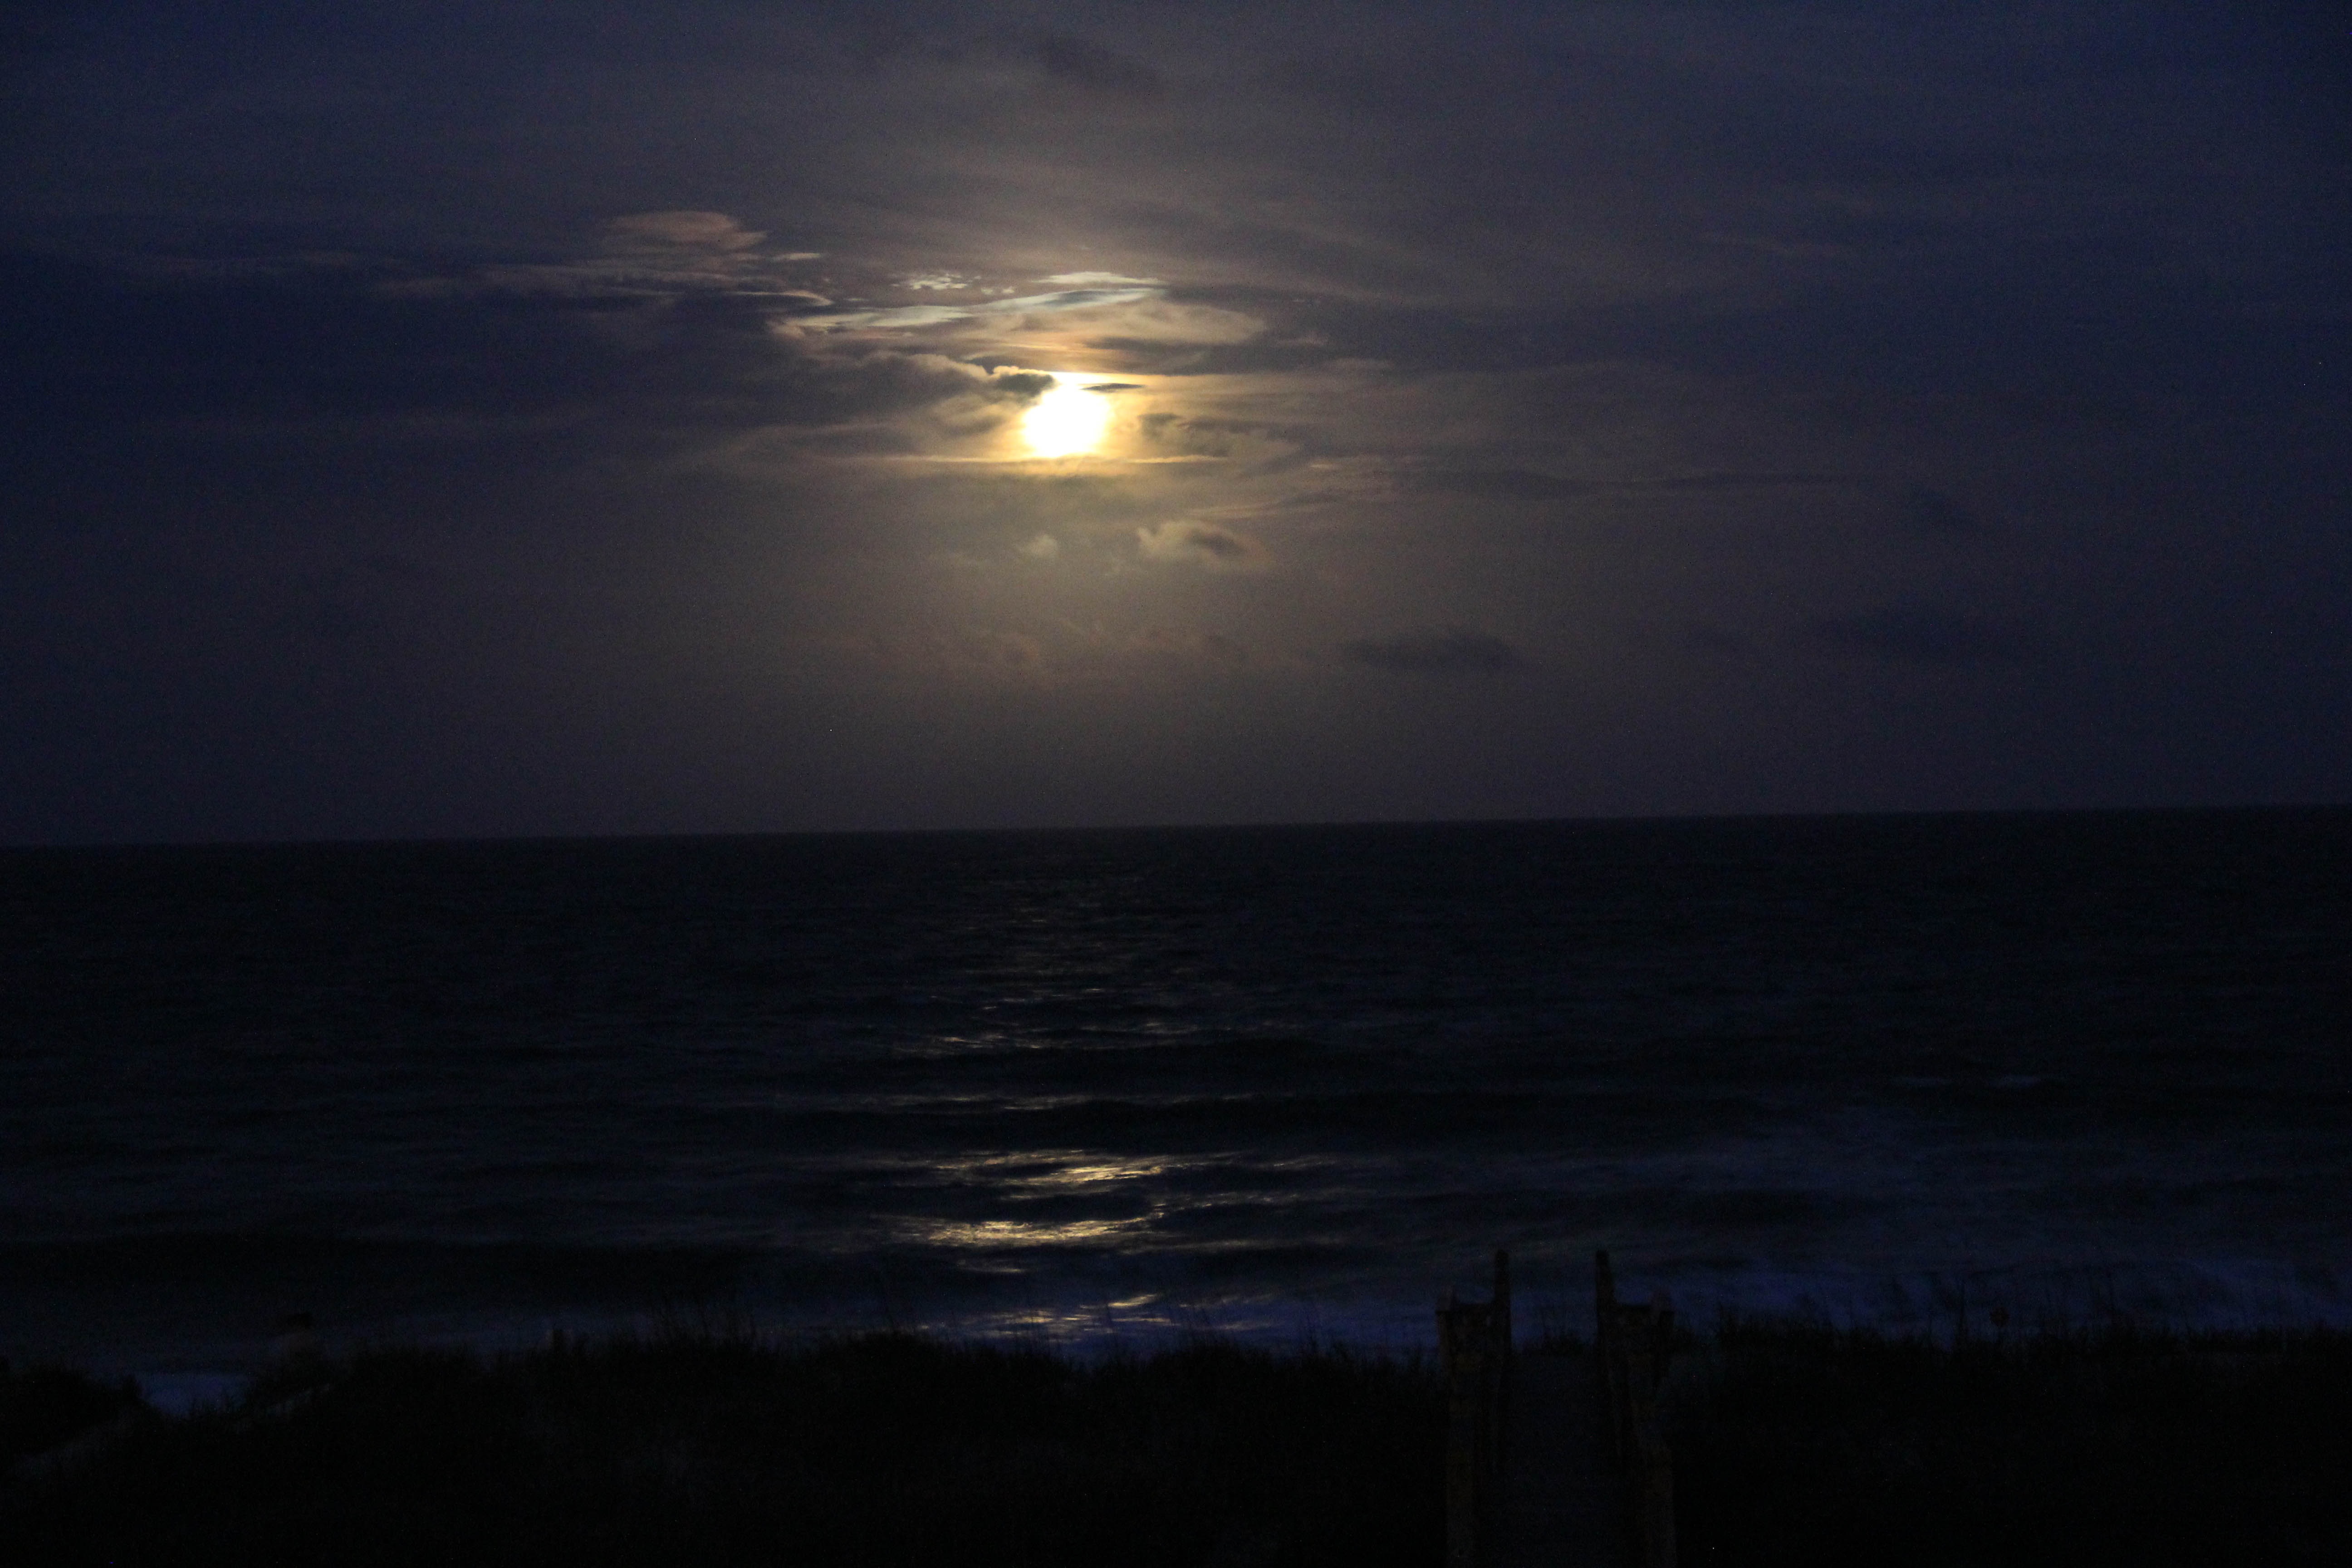
landscape, sea, coast, nature, ocean, horizon, cloud, sky, sun, sunrise, sunset, night, sunlight, wave, dawn, atmosphere, dark, dusk, mystery, evening, reflection, space, romantic, silence, black, night sky, moon, full moon, moonlight, full, midnight, afterglow, astronomical object, wind wave